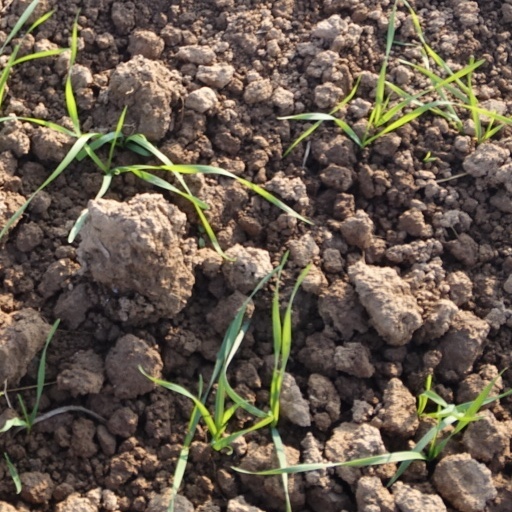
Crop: wheat